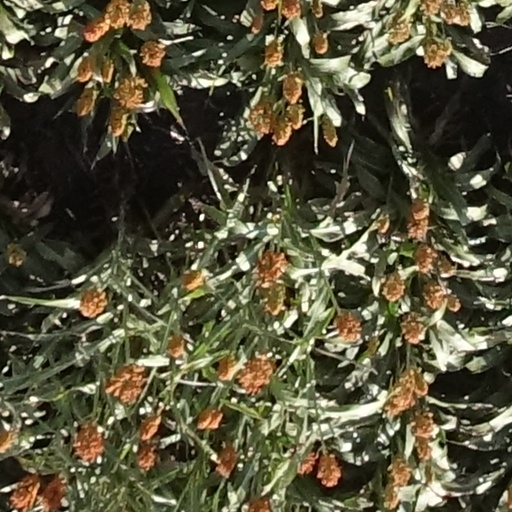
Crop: sorghum